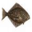
Label: flatfish